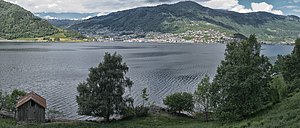
Sogndalsfjorden
Sogndalsfjøra set tværs over Sogndalsfjorden fra Kjørnes.
Sogndalssfjorden er den centrale del af fjordarm på nordsiden af Sognefjorden. Den ligger i Sogndal kommune i Vestland fylke i Norge. Ud mod Sognefjorden ligger Norafjorden; Inderst deles Sogndalsfjorden op i de mindre fjordarme Eidsfjorden og Barsnesfjorden; Samlet er fjorden 21 kilometer lang. Elvene Sogndalselven og Årøyelven løber ud i fjorden.